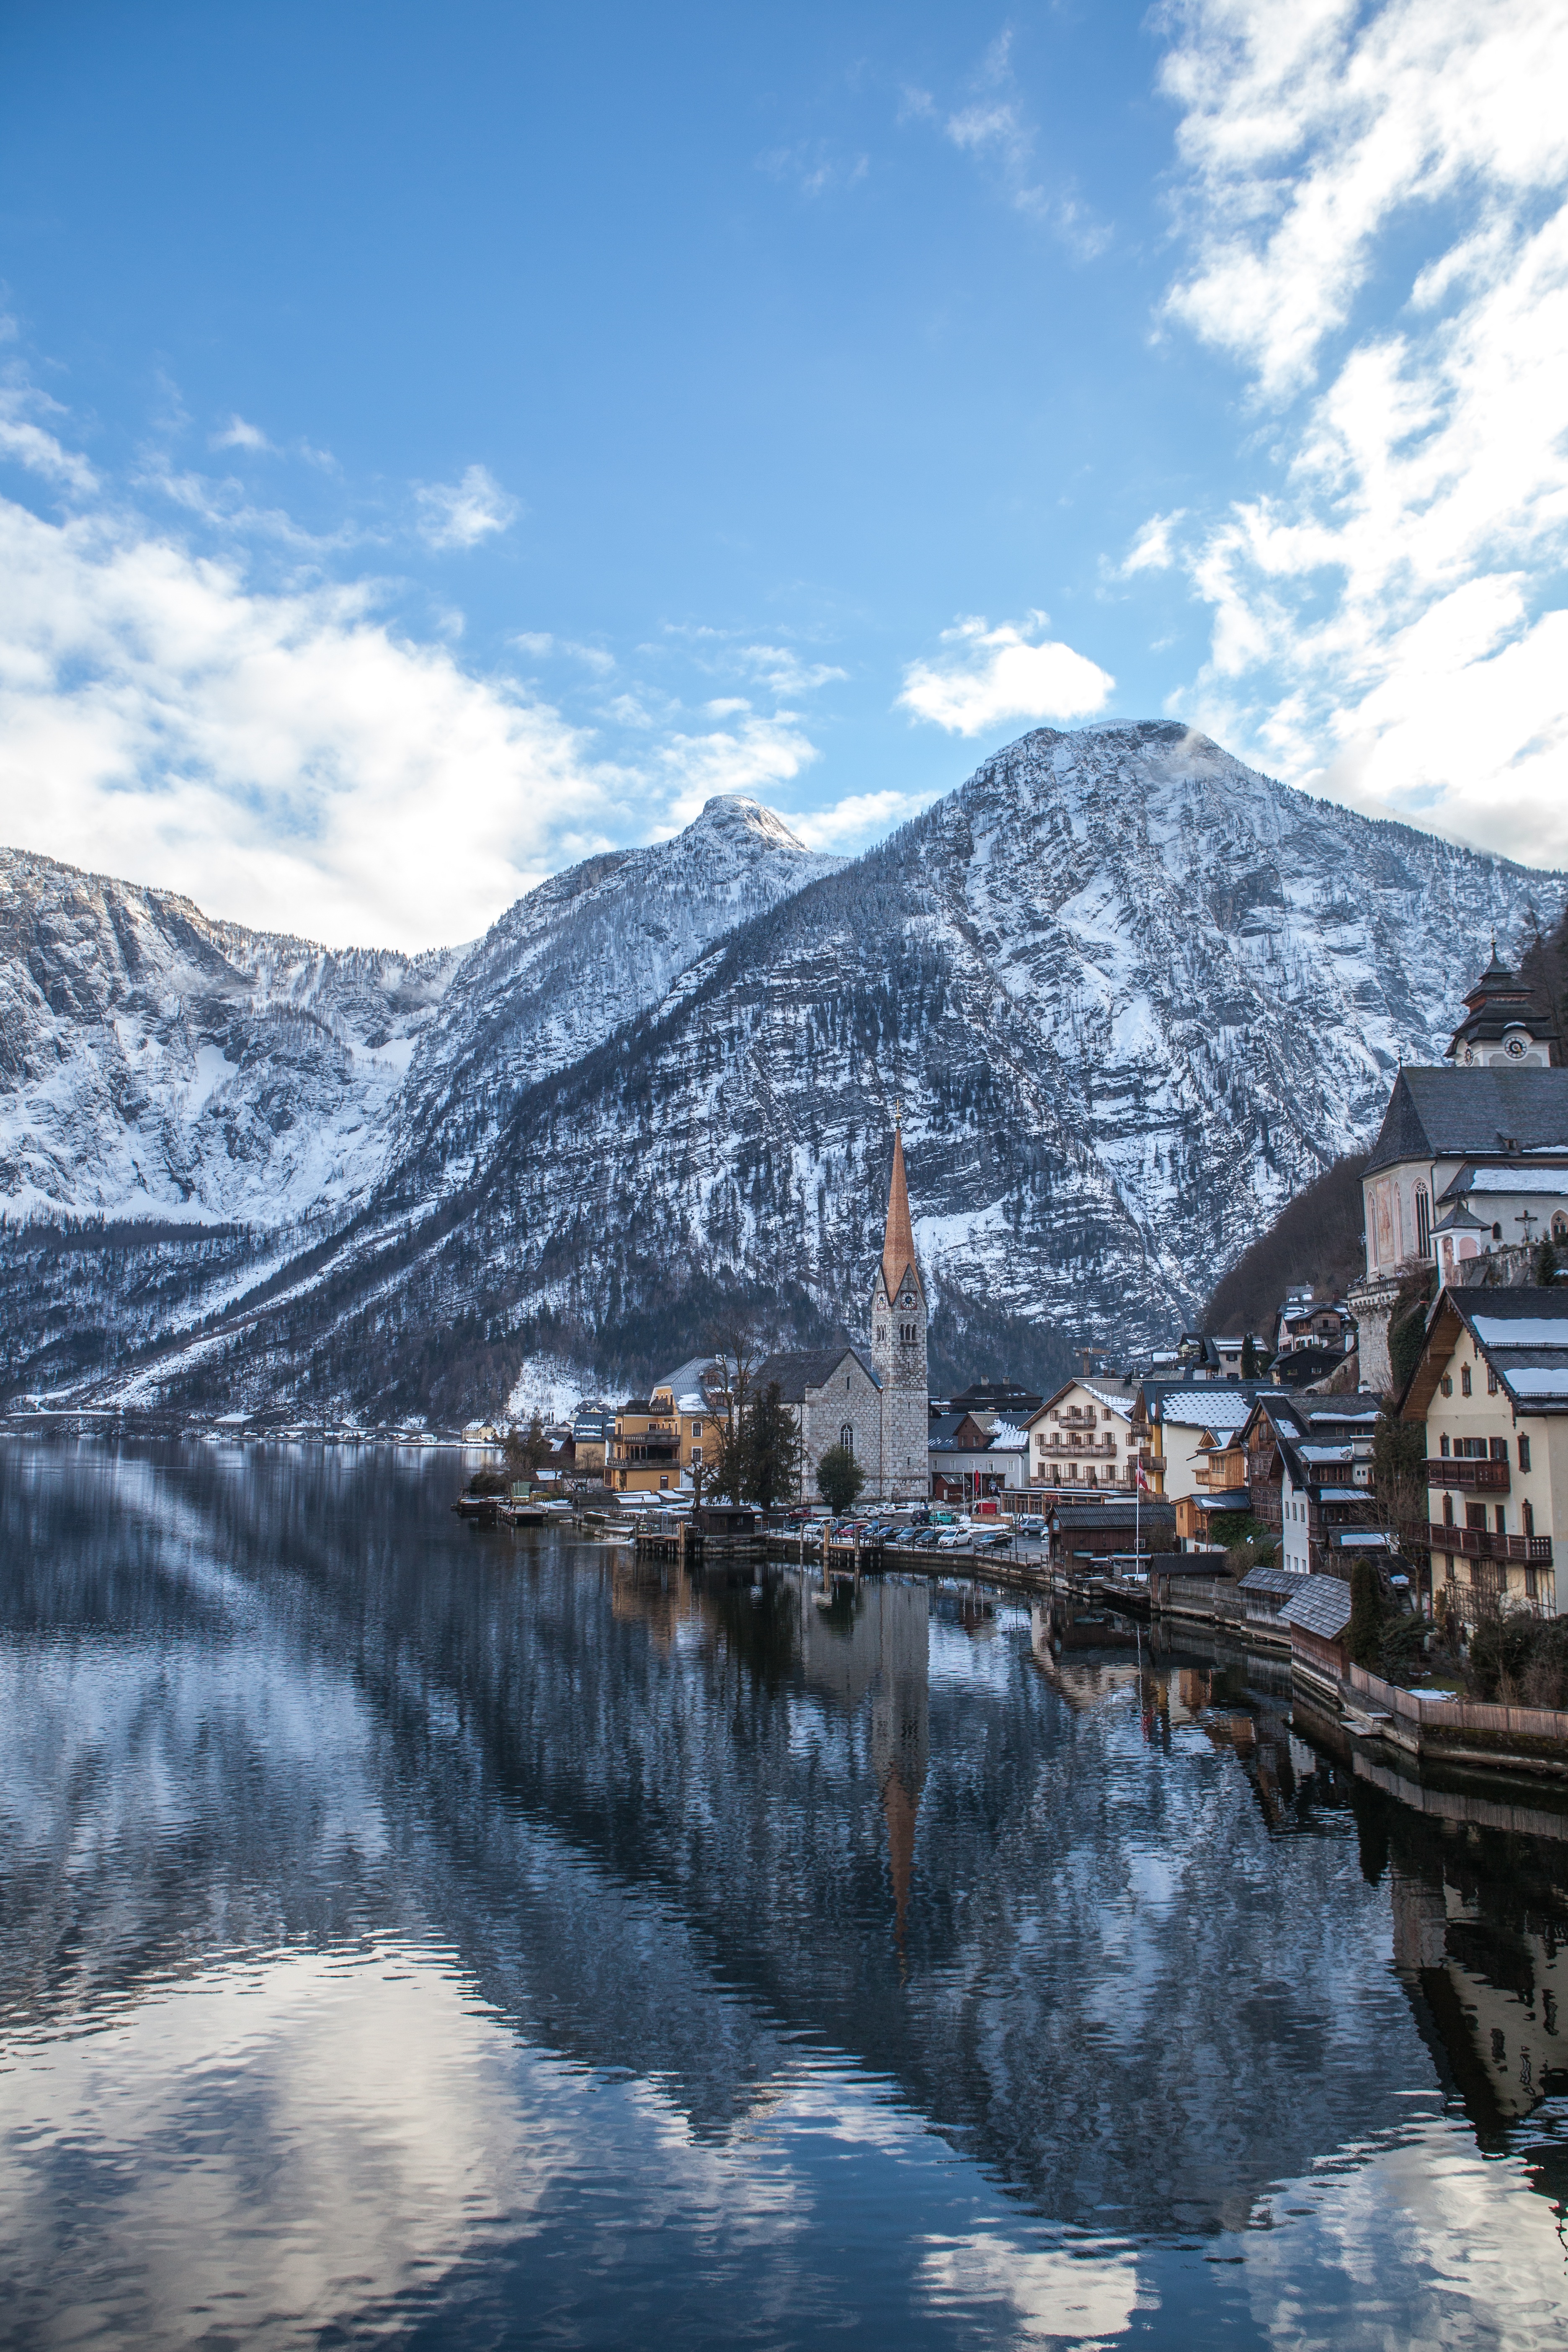
landscape, wilderness, mountain, snow, winter, lake, mountain range, reflection, weather, season, austria, alps, landform, hallstatt, geographical feature, mountainous landforms